War Memorial Auditorium (Nashville, Tennessee)

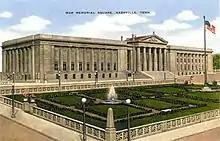
War Memorial Plaza

The auditorium originally seated 2,200, with stunning design features and near perfect acoustics. "Youth" is the name of the heroic statue which stands in the center of the courtyard holding a Nike in his open left palm, symbolizing victory in the war. Belle Kinney Scholz was the sculptor of the statue. She also built the Confederate Women's Monument at the southwest corner of the building. To the south end of the large plaza in front of the War Memorial are monuments to the Korean War (built by Russ Faxon in 1992; Faxon also built the Oh Roy statue that sits inside of the Ryman Auditorium) and the Vietnam War Monument (built by Alan LeQuire in 1986; LeQuire also built the Parthenon's Athena and the Music Circle's Musica). The military branch of the Tennessee State Museum is on the ground floor of the southern end of the building.